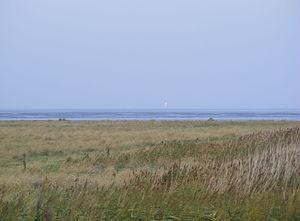
La baie de Jade est une baie de la côte allemande de la mer du Nord.